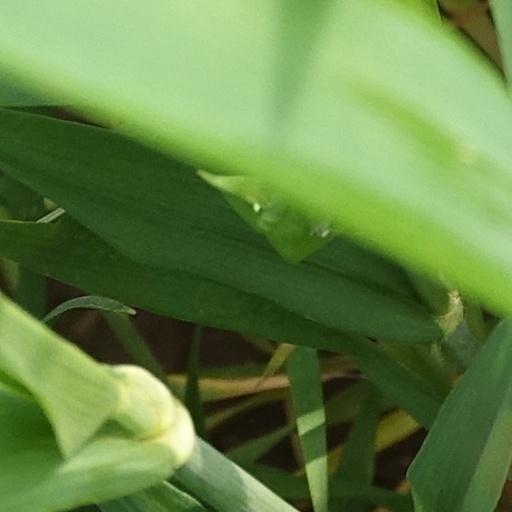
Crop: wheat